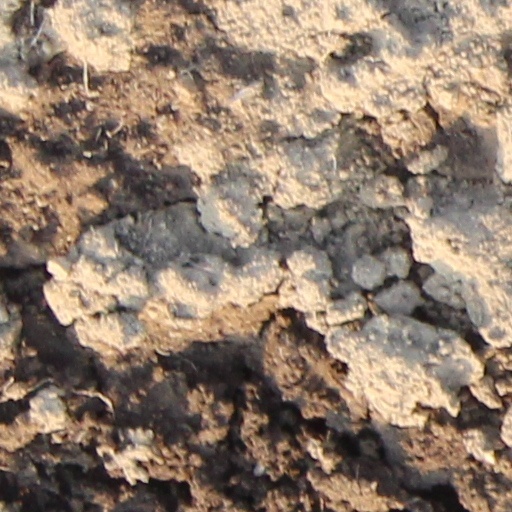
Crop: wheat